Țara Moților

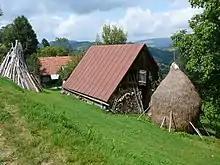
Farm in Arieșeni, Țara Moților

Țara Moților, also known as "Țara de Piatră" ("The Stone Land") is an ethnogeographical region of Romania in the Apuseni Mountains, on the upper basin of the Arieș and Crișul Alb River rivers. It covers parts of the Alba, Arad, Bihor, Cluj, and Hunedoara counties of Romania and a section of it forms the Apuseni Natural Park.